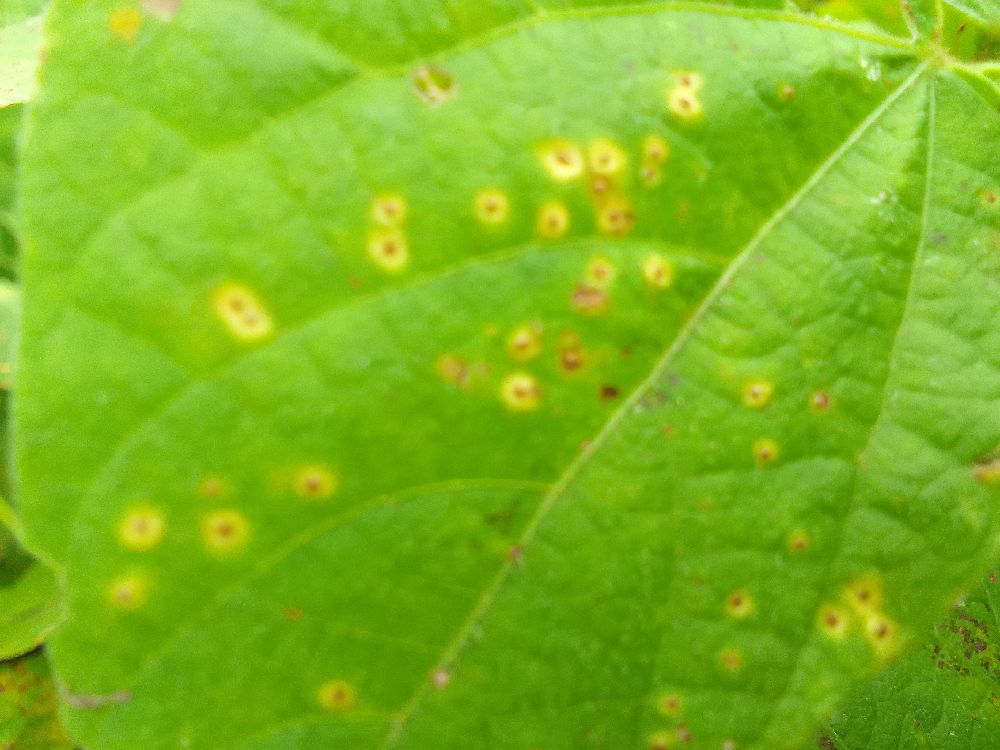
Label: rust